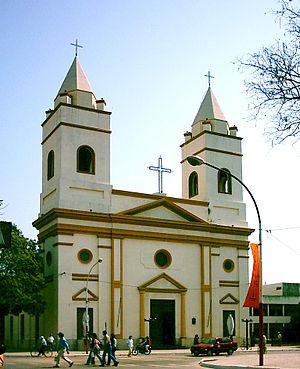
Resistencia est une ville d'Argentine et la capitale de la province du Chaco. Elle est située au sud-est de la province et au nord-est du département de San Fernando, dont elle est la capitale. La ville comptait 274 490 habitants au recensement de 2001, en croissance de 19,75 % par rapport à 1991.
Cet article recense les cathédrales d'Argentine.
La Cathédrale San Fernando Rey de Resistencia en Argentine est le siège de l'archevêché de Resistencia. Ce dernier est depuis 1984 à la tête d'une province ecclésiastique s'étendant sur les provinces de Chaco et de Formosa.